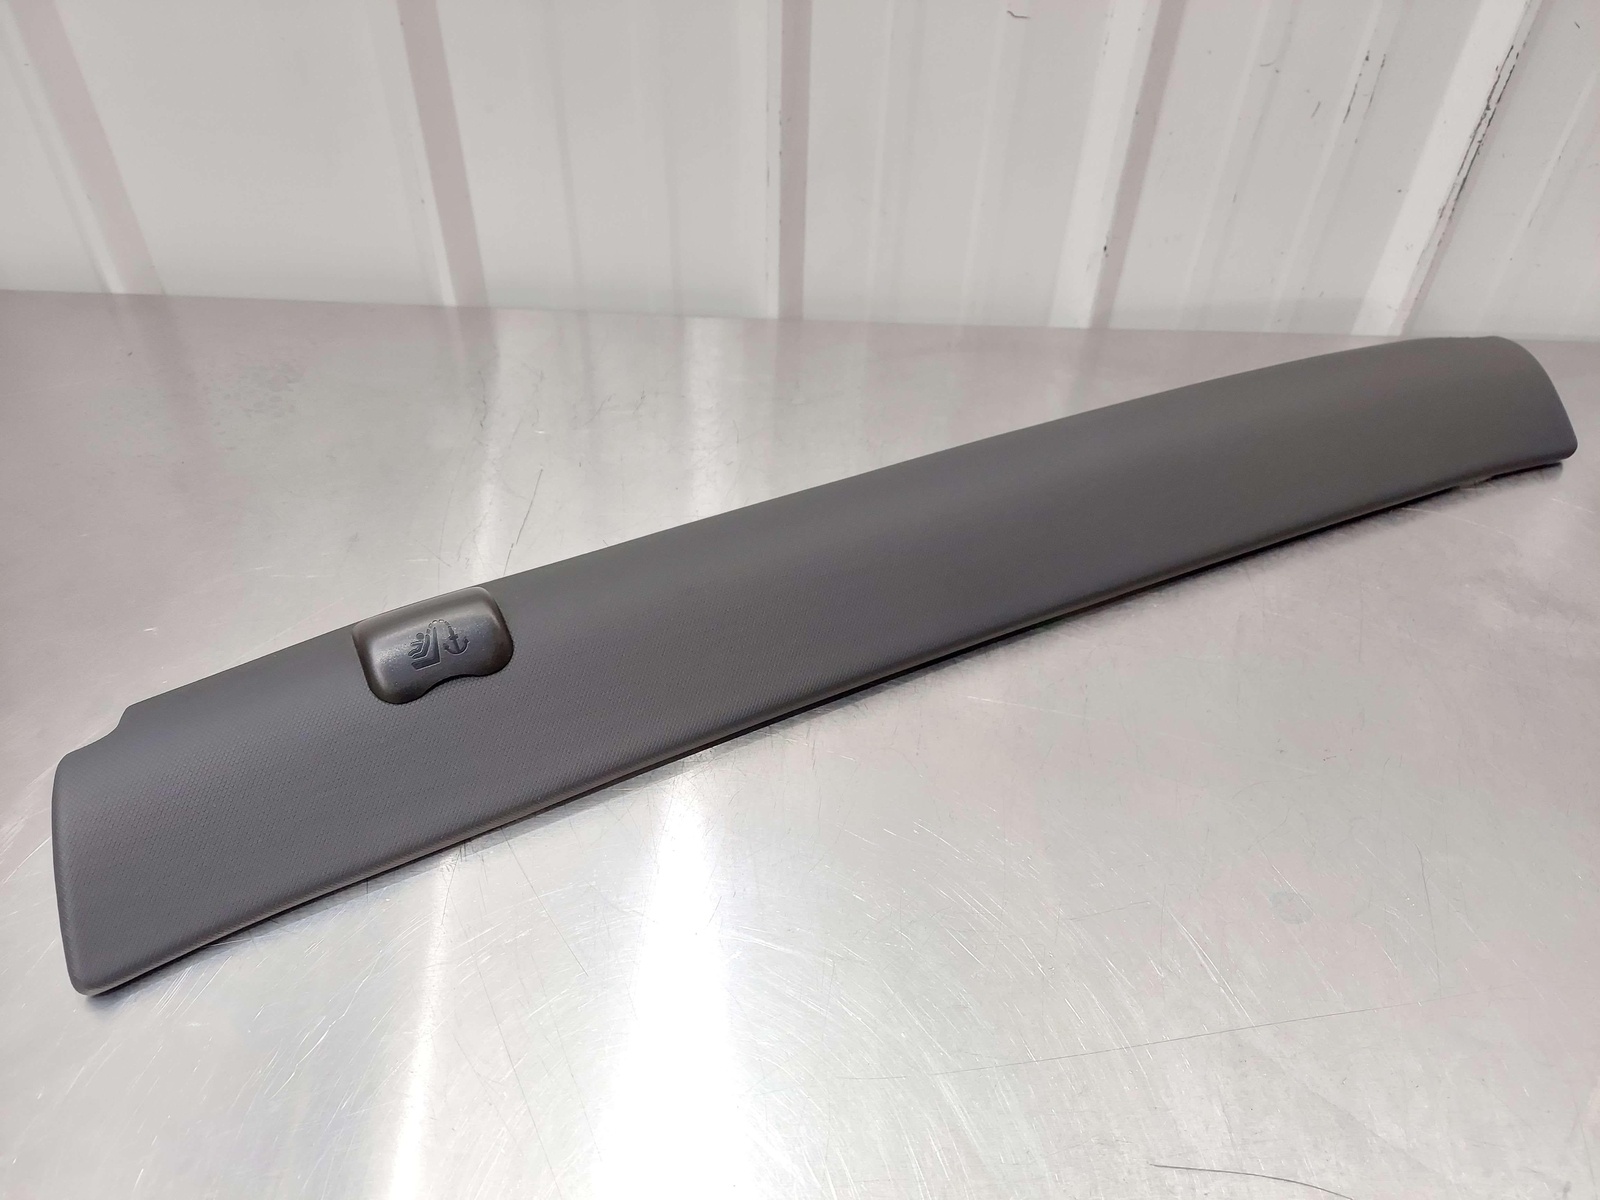
2009 Audi R8 Back Upper Trim Panel 420868802B 420868802B
Black Gold Import Auto Parts LTD body { background-color: #f4f4f4; color: #333; font-family: "Open Sans", Helvetica, Arial, Verdana, sans-serif; font-size: 14px; line-height: 1.6; margin: 0; padding: 0; } #header { background-color: #000; color: #fff; text-align: center; padding: 20px 10px; } #main { background-color: #fff; padding: 20px; margin: 20px auto; max-width: 800px; box-shadow: 0 0 10px rgba(0, 0, 0, 0.1); } .content-area { background-color: #fff; border: 1px solid #ddd; box-shadow: 2px 2px 5px rgba(0, 0, 0, 0.1); margin: 20px 0; padding: 20px; text-align: left; } .btn { background-color: #007bff; color: #fff; display: inline-block; width: 48%; font-weight: 700; margin: 10px; padding: 15px 10px; text-align: center; text-decoration: none; border-radius: 5px; transition: background-color 0.3s; } .btn:hover { background-color: #0056b3; } p { margin-bottom: 15px; } ul { margin-bottom: 15px; padding-left: 20px; } li { margin-bottom: 10px; } h1, h2, h3 { color: #0056b3; } .important-notices { background-color: #ffdddd; border: 1px solid #ff0000; padding: 20px; margin-bottom: 20px; } .important-notices h3 { color: #cc0000; } .important-notices ul { list-style-type: disc; padding-left: 20px; } .important-notices ul li { font-weight: bold; } @media (max-width: 600px) { .btn { width: 100%; margin: 10px 0; } } 2009 Audi AUDI R8 MISC. TRIM BACK PANEL TRIM 420868802B 420868802B Important Notices: When making a purchase you are agreeing to comply with all terms and conditions stated below. Ensure part compatibility before placing an order. We try to provide you with useful fitment information in the listing. Do NOT rely on the "compatibility" section above, as it is generated by eBay Motors and may contain errors. If you have concerns, feel free to reach out. Vehicle fitment information shown may not always be accurate. USA Orders valued over $800 USD require a business tax ID or Social Security number for US customs clearance, following USA government regulations. Our pre-owned / used parts may show signs of use and wear, like scratches and scuffs. Stock #: 2307 Part/Donor Vehicle Information Year Make Model: 2009 Audi AUDI R8 Donor Vehicle Information: COUPE 4.2L 6 SPEED MANUAL, SILVER (LX7W), BLACK LEATHER TRIM (N7U / JN) Stock Number: 2307 Part Type: MISC. TRIM Side: VIN: WUAAU34289N000918 Vehicle Kilometers: 54000 KM's (Not Miles! (if 0, mileage unknown) Tag Number: 0000092239 Also fits (auto-generated, use as a guideline only) Shipping Anticipate delivery within 2-10 business days for most Canadian locations and 4-10 business days for most US locations on non-freight orders. International customers may face brokerage fees, duties, and customs-related shipping delays. Freight Orders: For larger, palletized, or heavier items, shipping by freight truck may be necessary, and these items will require delivery to a commercial address equipped with a forklift. If a commercial address with a forklift is not available, the item can be shipped to the closest freight depot in your area for pickup. Your freight order is expected to be shipped within 1-4 business days to allow for adequate time for packaging, ensuring your package arrives safely. Attention Note that even when part numbers match on certain modules, they may require further reprogramming for compatibility. We cannot guarantee fitment and are not liable for parts that don't work with your vehicle. No warranty or guarantee is provided on wear items like bearings, seals, gaskets, and belts. Our items often come with anti-tamper stickers or identifications. Any modification or removal results in forfeiting any warranty or return possibilities. If your part doesn't match our listing photos, please contact us. We'll make every effort to resolve the issue. Note that scratches may be hard to see in pictures; pre-owned parts may display signs of wear, like scratches and scuffs. This is normal for previously used items and should be considered when making your purchase.
Brand: AUDI
Category: Vehicles & Parts > Vehicle Parts & Accessories > Motor Vehicle Parts > Motor Vehicle Carpet & Upholstery > Door Panels